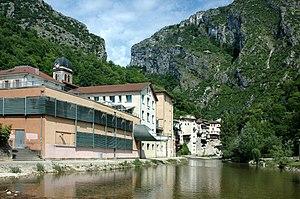
Pont-en-Royans dans le Vercors, en France
La liste des musées de l'Isère présente les musées du département français de l'Isère.
Le musée de l'eau de Pont-en-Royans est un musée situé sur la commune éponyme de Pont-en-Royans dans l'Isère, dans le sud Grésivaudan à mi chemin entre Grenoble et Valence. Le choix de cette commune pour accueillir ce site consacré à l'eau n'est pas dû au hasard. En effet la Bourne qui traverse le village regroupe à elle seule les deux tiers de l'eau du Vercors. C'est dans ce cadre que fut décidé d'installer le musée de l'eau afin de faire prendre conscience au public que l'eau est un enjeu planétaire. Ainsi sur près de 4 000 m², le musée propose aux visiteurs de redécouvrir cette ressource naturelle parfois maltraitée par l'homme et pourtant indispensable à sa survie au travers d'une muséographie interactive, ludique et pédagogique.
Le Royans est une petite région naturelle située entre le pied du Vercors et la rive gauche de l'Isère. Il se partage entre les territoires du département de la Drôme et de celui de l'Isère. Dès lors, on peut évoquer le Royans-Drôme et le Royans-Isère.